Motor War Car

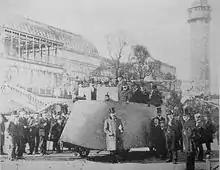
The Simms Motor War Car at the Crystal Palace, London, April 1902

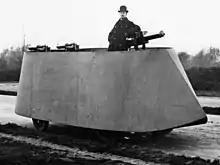
The Simms Motor War Car

The Simms Motor War Car was the first armoured car ever built, designed by F. R. Simms.